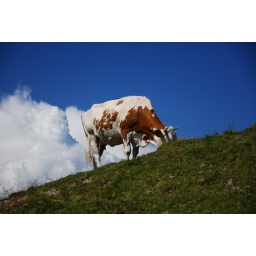
cow in the sky